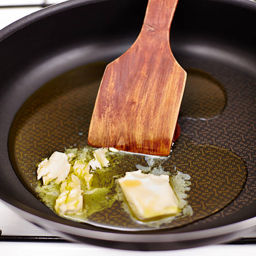
butter melting in the pan